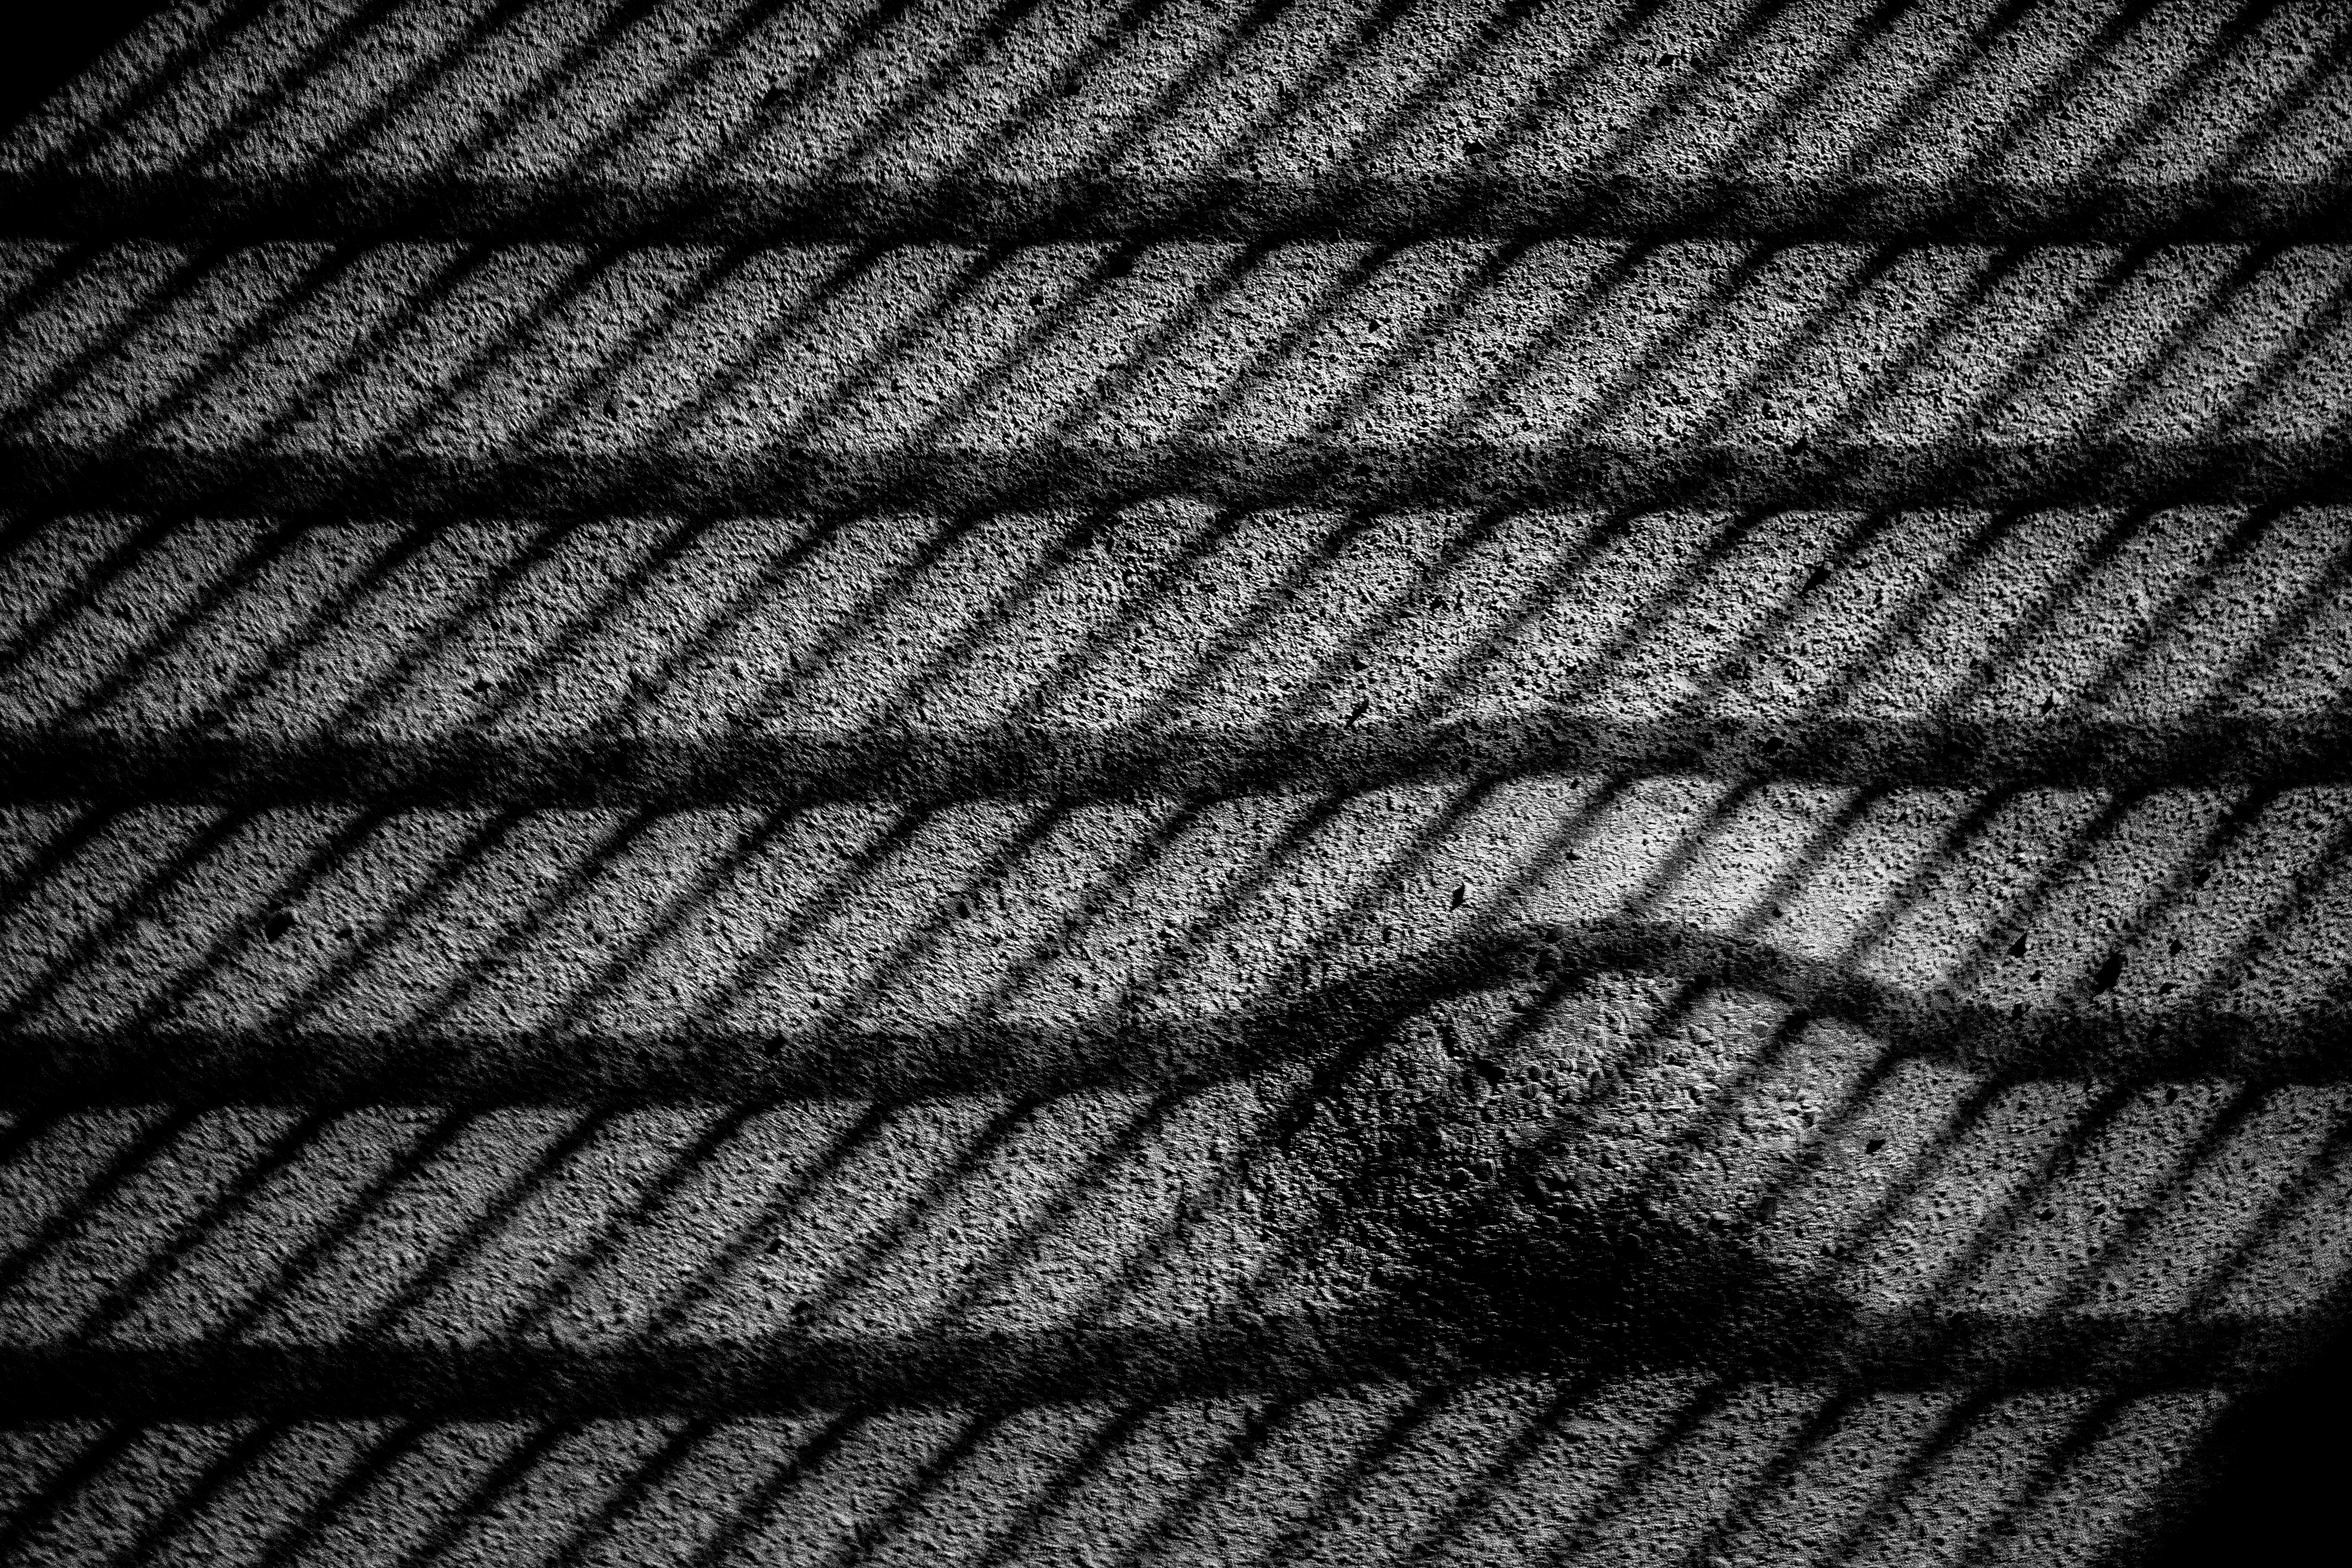
wing, abstract, black and white, wood, white, texture, city, urban, pattern, line, black, monochrome, material, circle, motivation, close up, art, mono, dream, design, symmetry, stadt, kunst, shape, abstrakt, monochrom, tread, extraordinary, ausergew hnlich, monochrome photography